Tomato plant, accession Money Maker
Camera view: bottom (45 deg); turntable rotation: 150 degrees
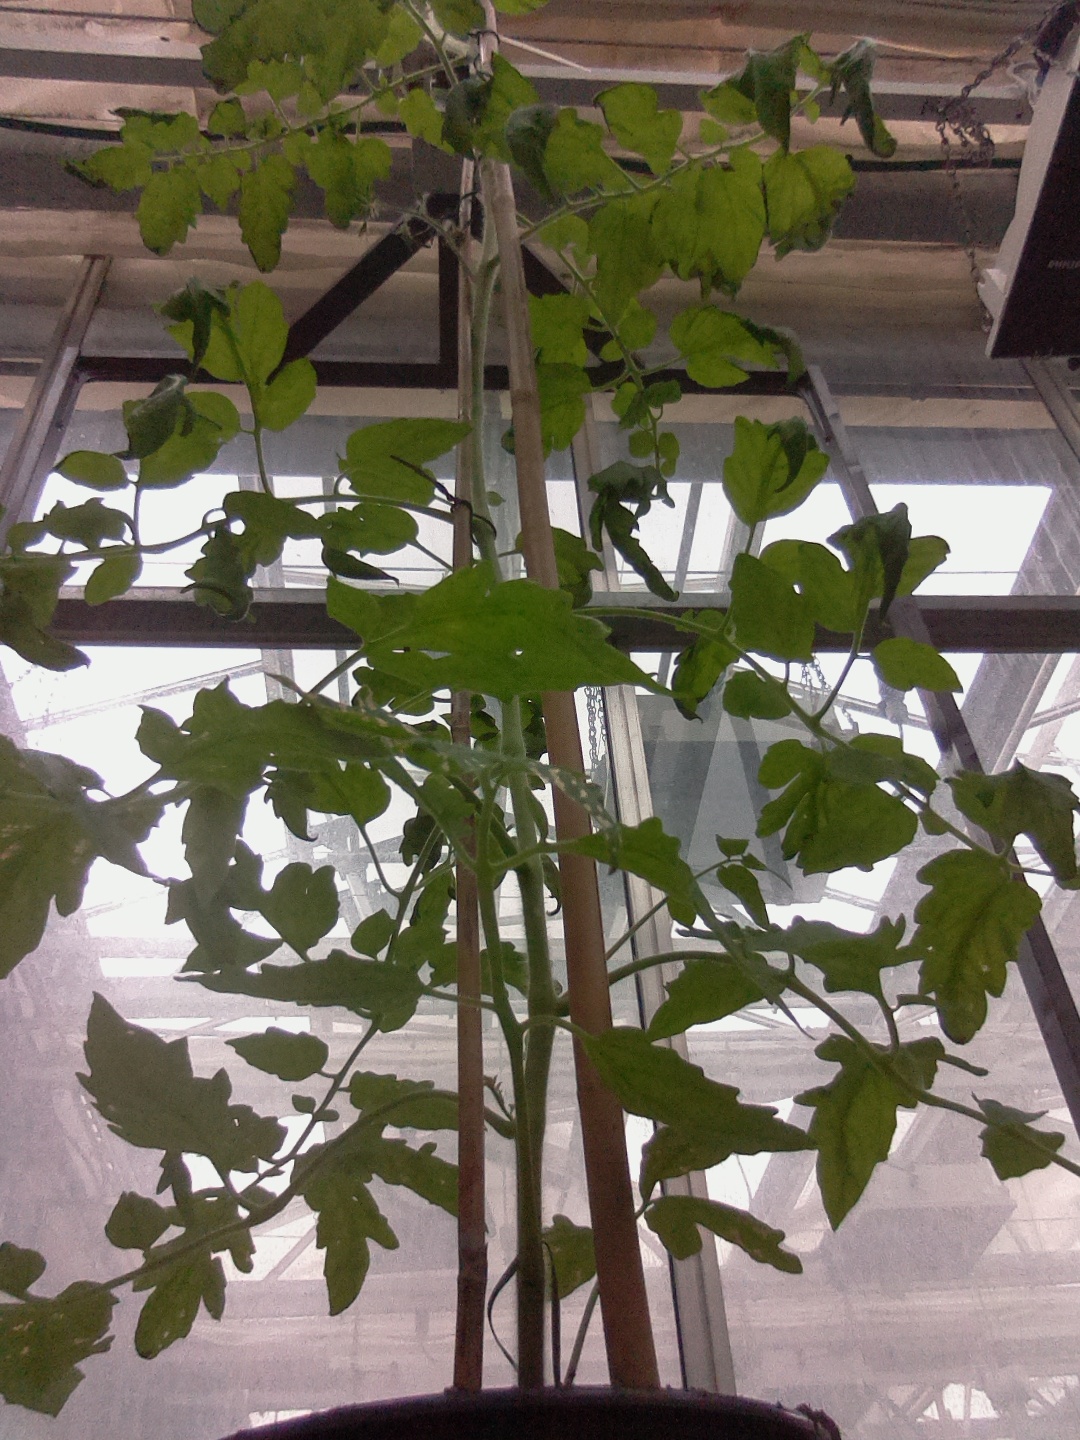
BBCH growth stage 66: Full flowering, 60%-70% of flowers open, more petals falling